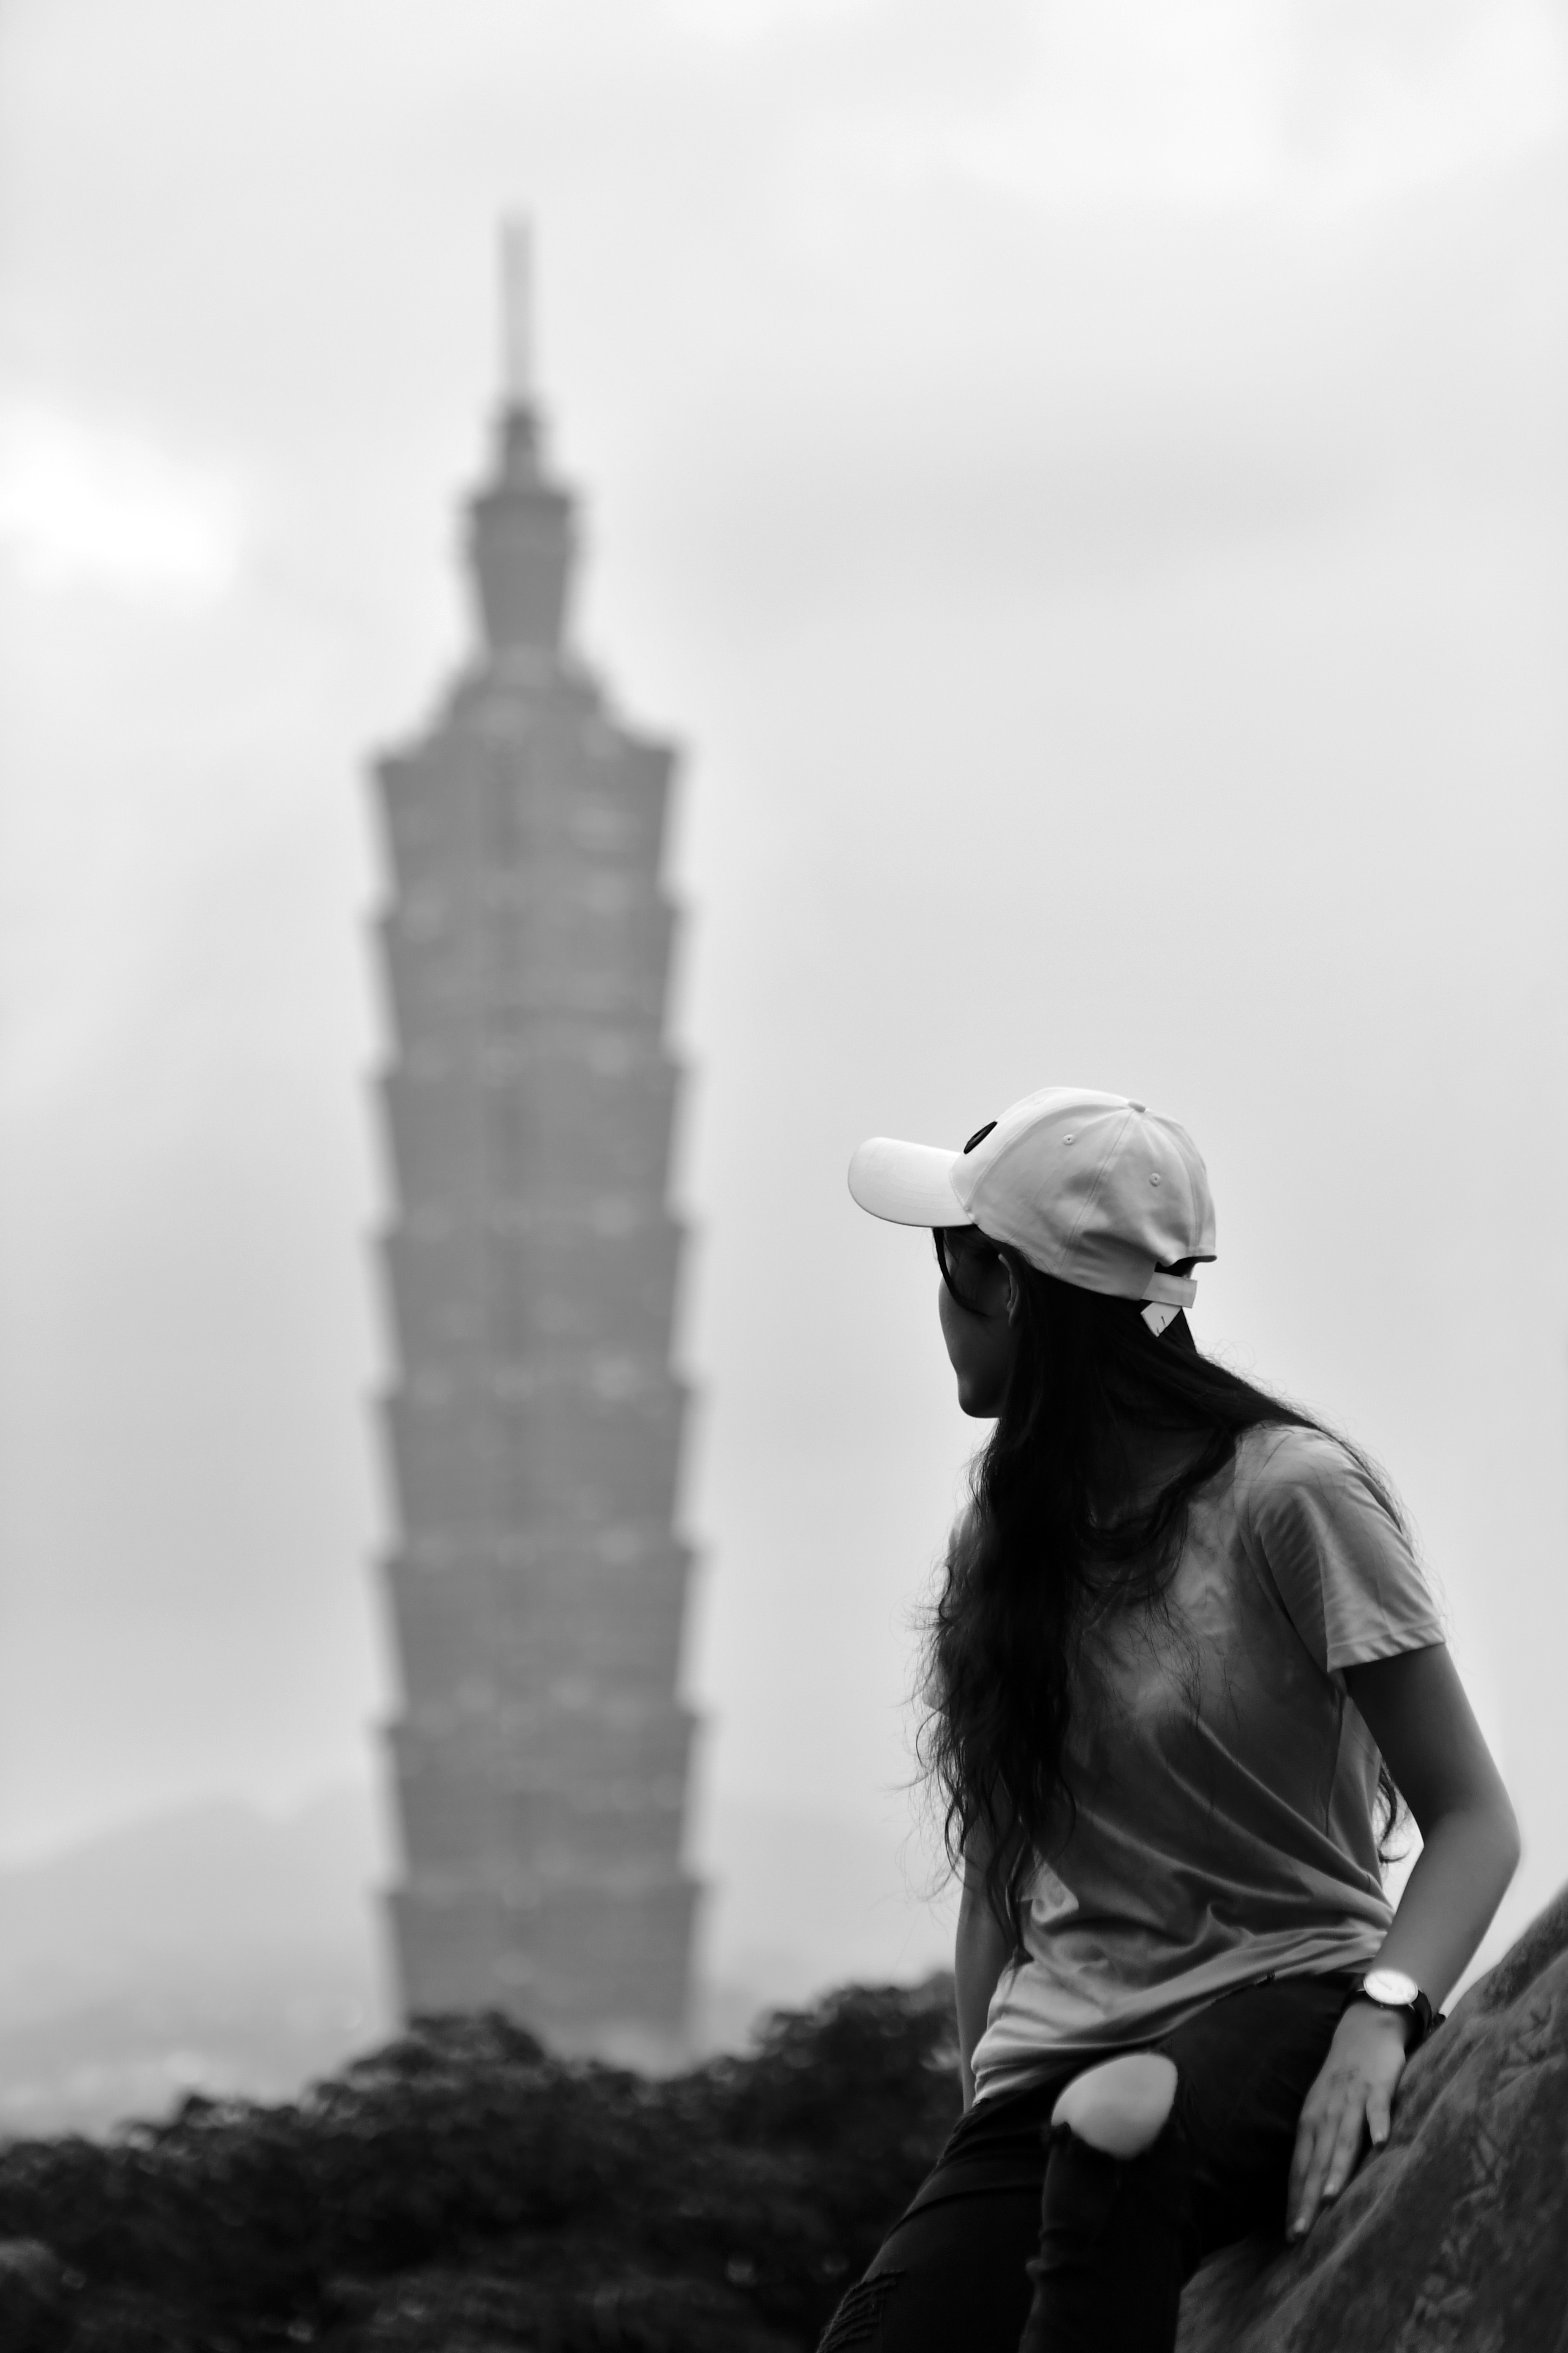
white, black, photograph, people, black and white, monochrome, standing, atmospheric phenomenon, landmark, monochrome photography, sky, photography, architecture, tower, tourism, headgear, skyscraper, city, smile, stock photography, long hair, cloud, style, vacation, sitting, portrait photography, hat